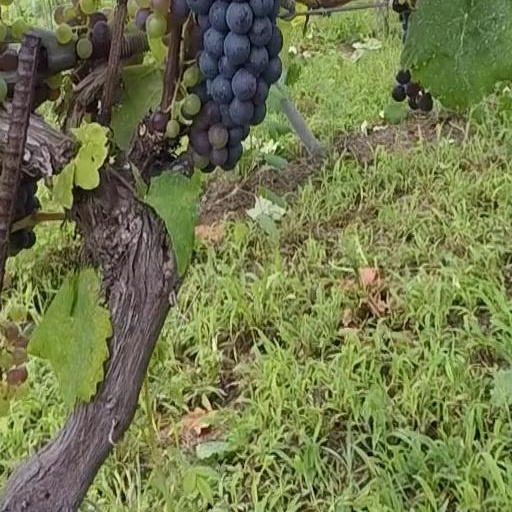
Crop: grape